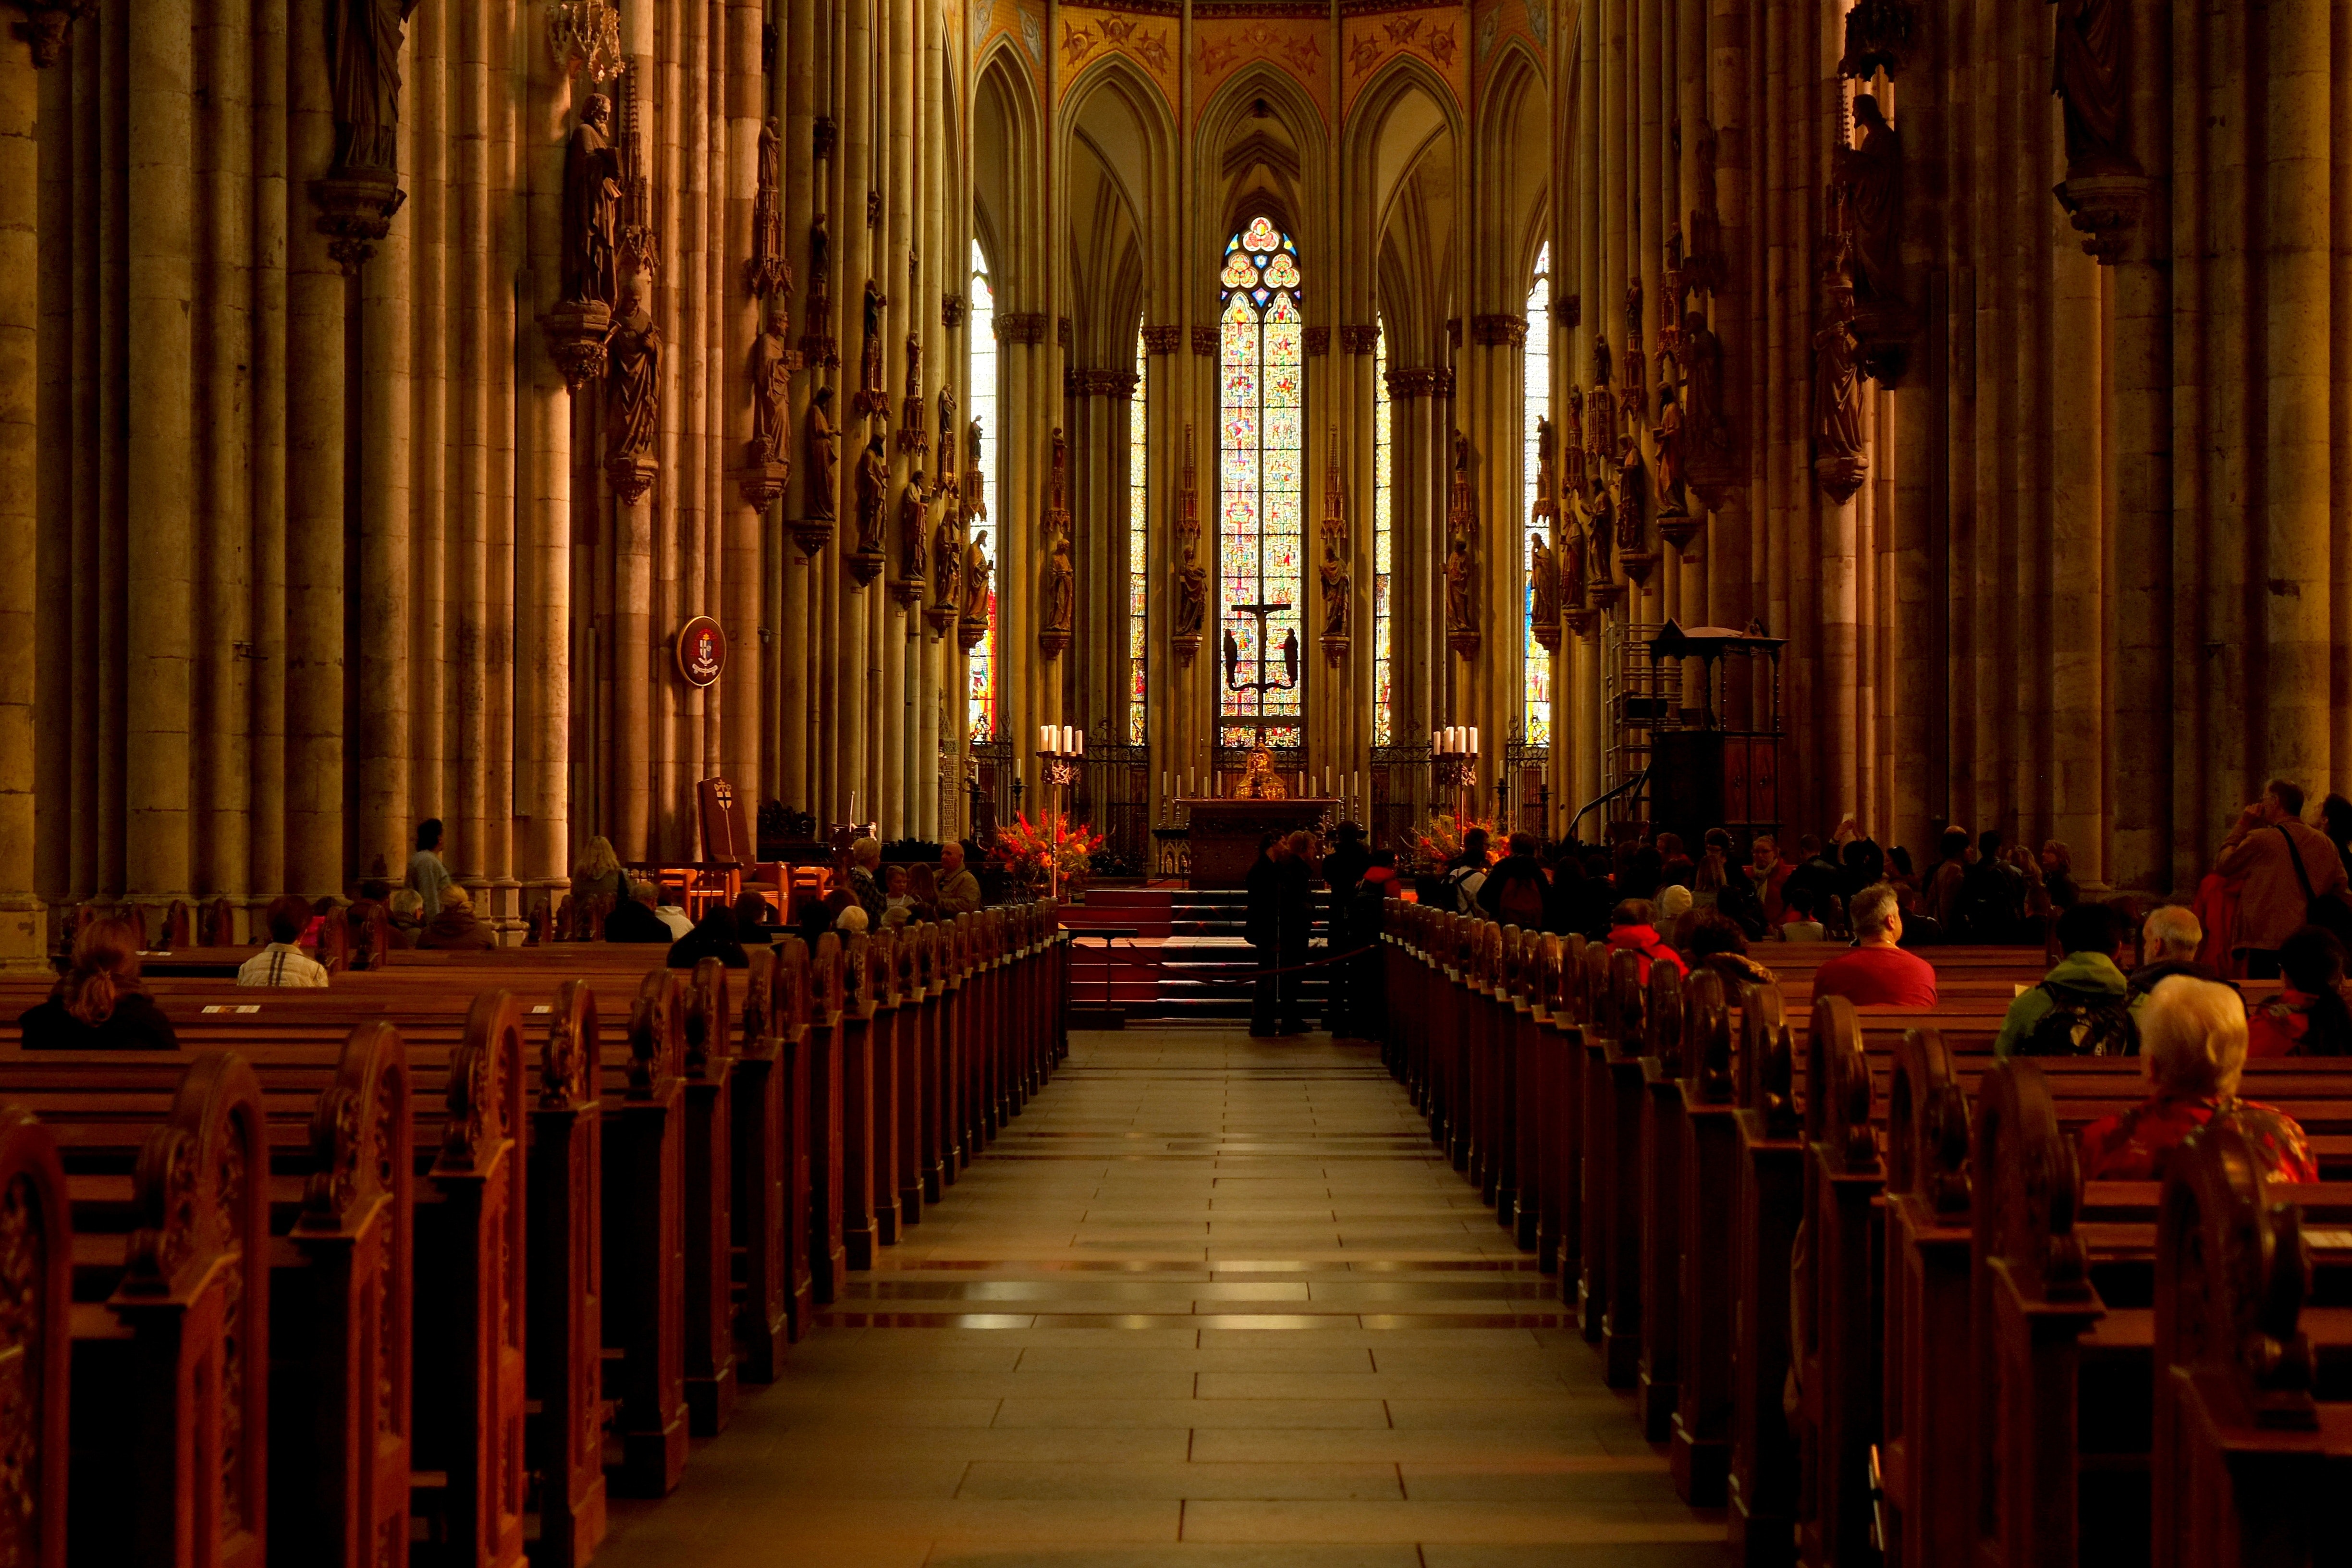
aisle, building, chapel, place of worship, church, cathedral, religious institute, architecture, altar